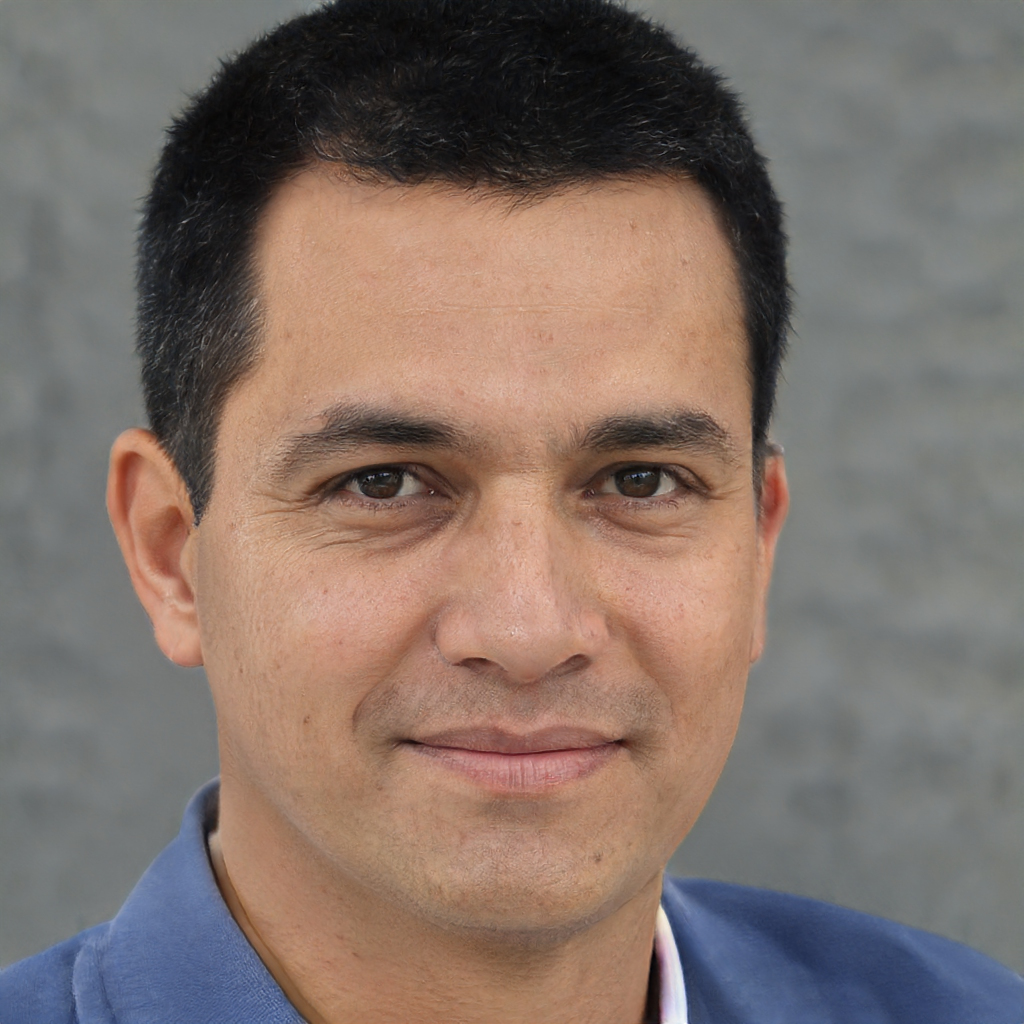
Gender: Male